Chris Lambert (musician)

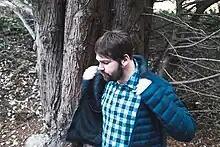
Lambert in November 2015

Chris Lambert (born March 28, 1988) is an American singer-songwriter, multi-instrumentalist, and podcaster. In 2019, Lambert launched a true-crime podcast documentary series about the murder of Kristin Smart, which led to arrests and ultimately a conviction in the 25-year-old case.